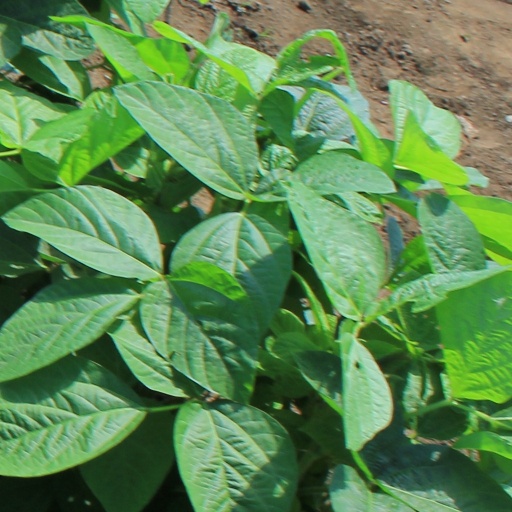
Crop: soybean